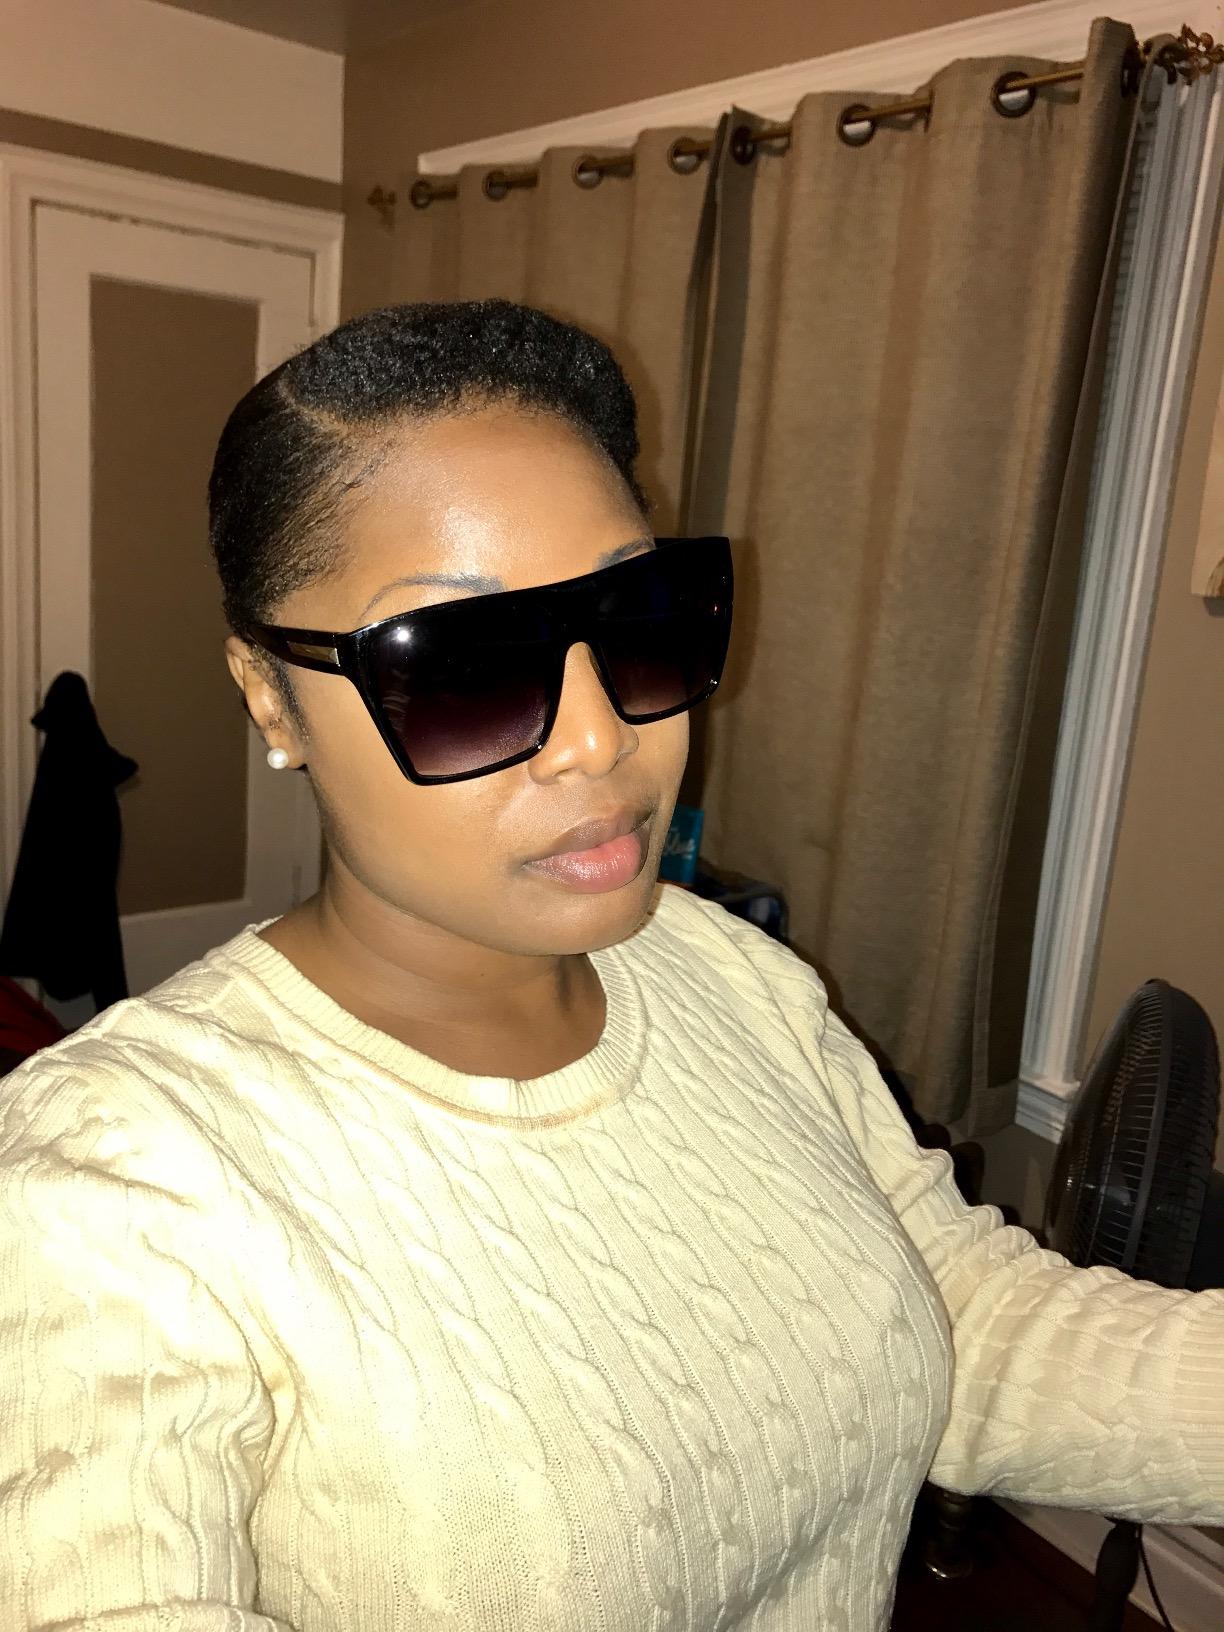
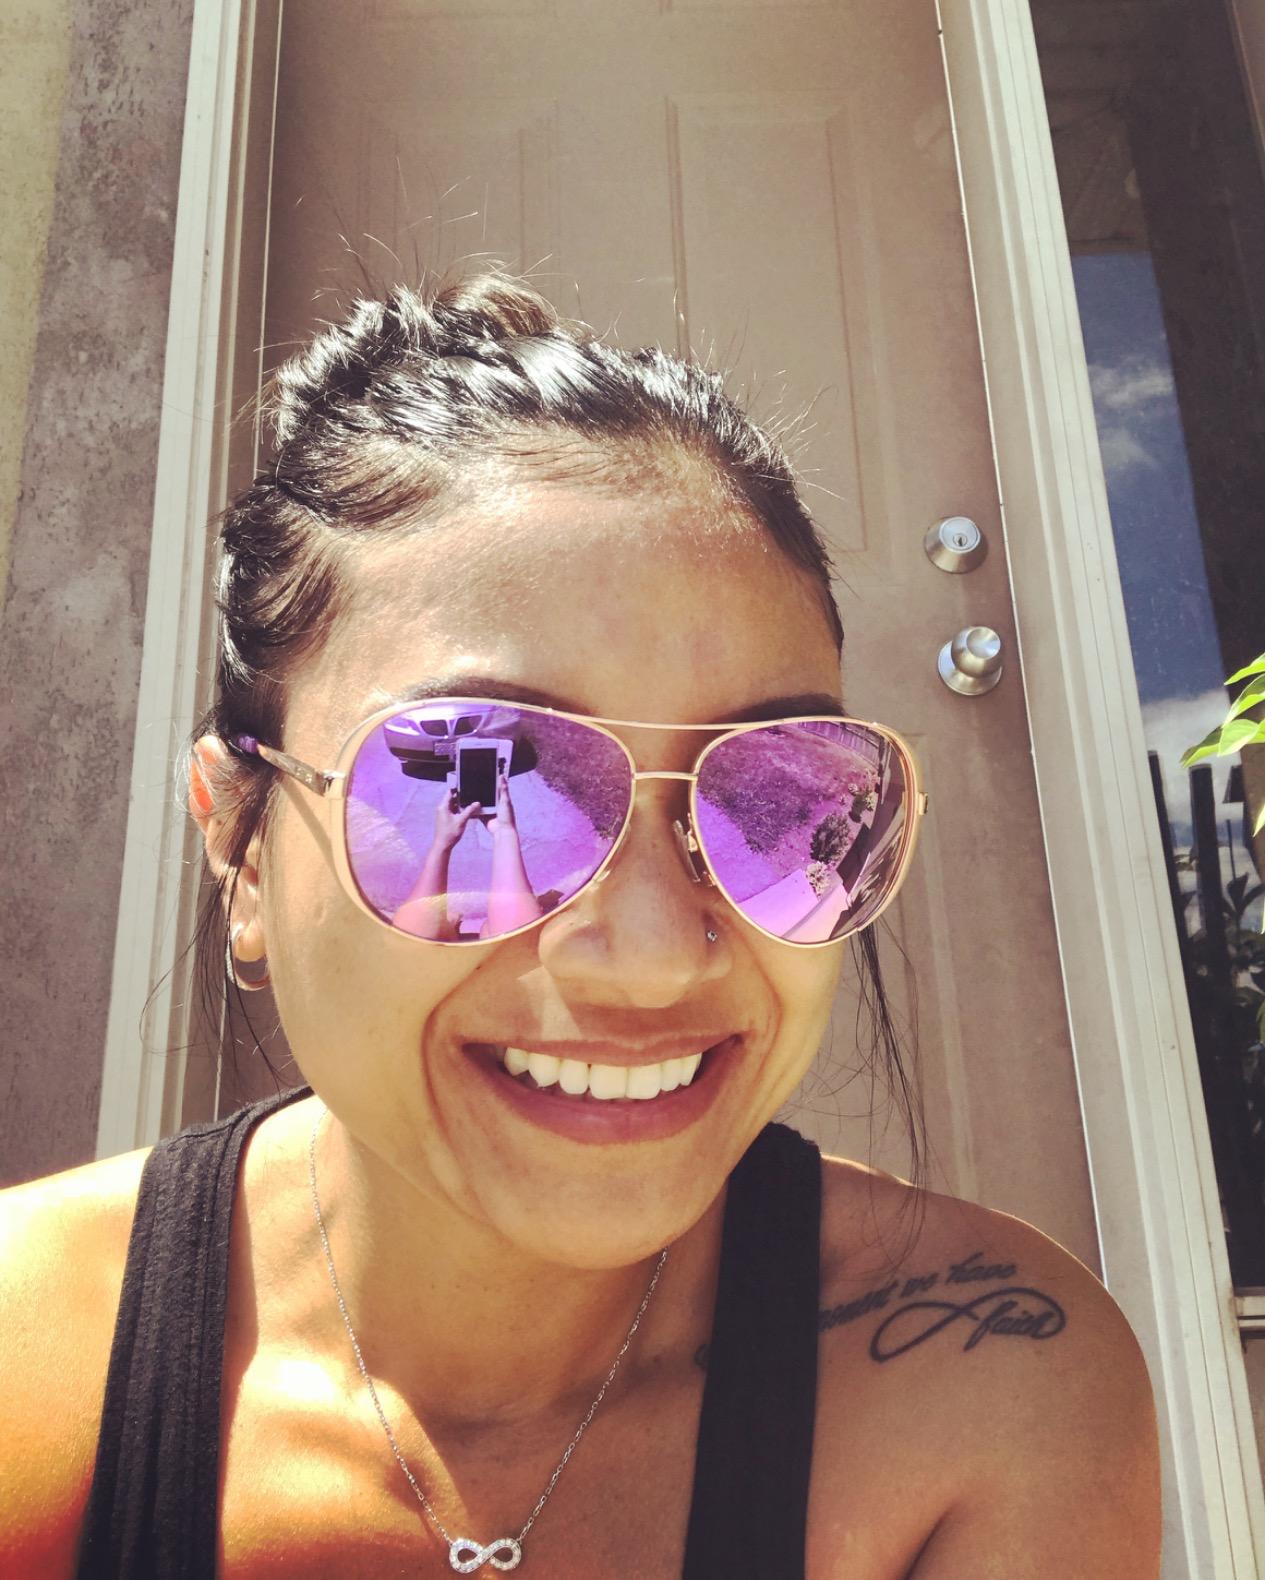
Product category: accessories_sunglasses
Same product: no